George, South Africa

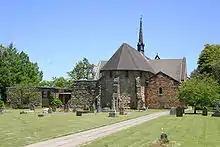
St Mark's Cathedral

The Outeniqua Choo Tjoe was South Africa's last scheduled mixed steam train service and operated on the Outeniqualand Preserved Railway between George and Knysna on the Garden Route. Opened in 1928 and declared a preserved line in July 1993, this train winds its way through picturesque scenery. However, after a landslide disrupted operations in 2007 service was maintained on the section between George, Hartenbos and Mossel Bay. In 2010 Transnet, the South African railway authority, decided to discontinue all operations of the Choo-Tjoe train.